Celles, Charente-Maritime

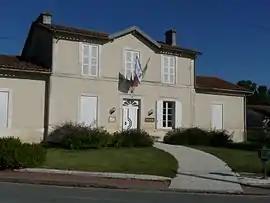
The town hall in Celles

Celles is a commune in the Charente-Maritime department in the Nouvelle-Aquitaine region in southwestern France.